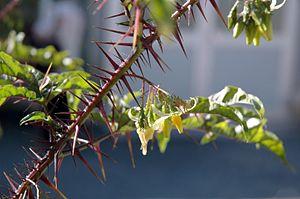
Avec environ 1400 espèces, le genre Solanum est le plus riche en espèces de la famille des Solanaceae et l'un des plus grands des angiospermes.